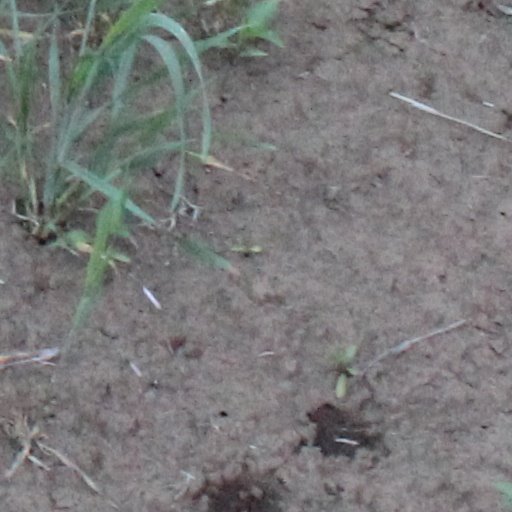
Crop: wheat